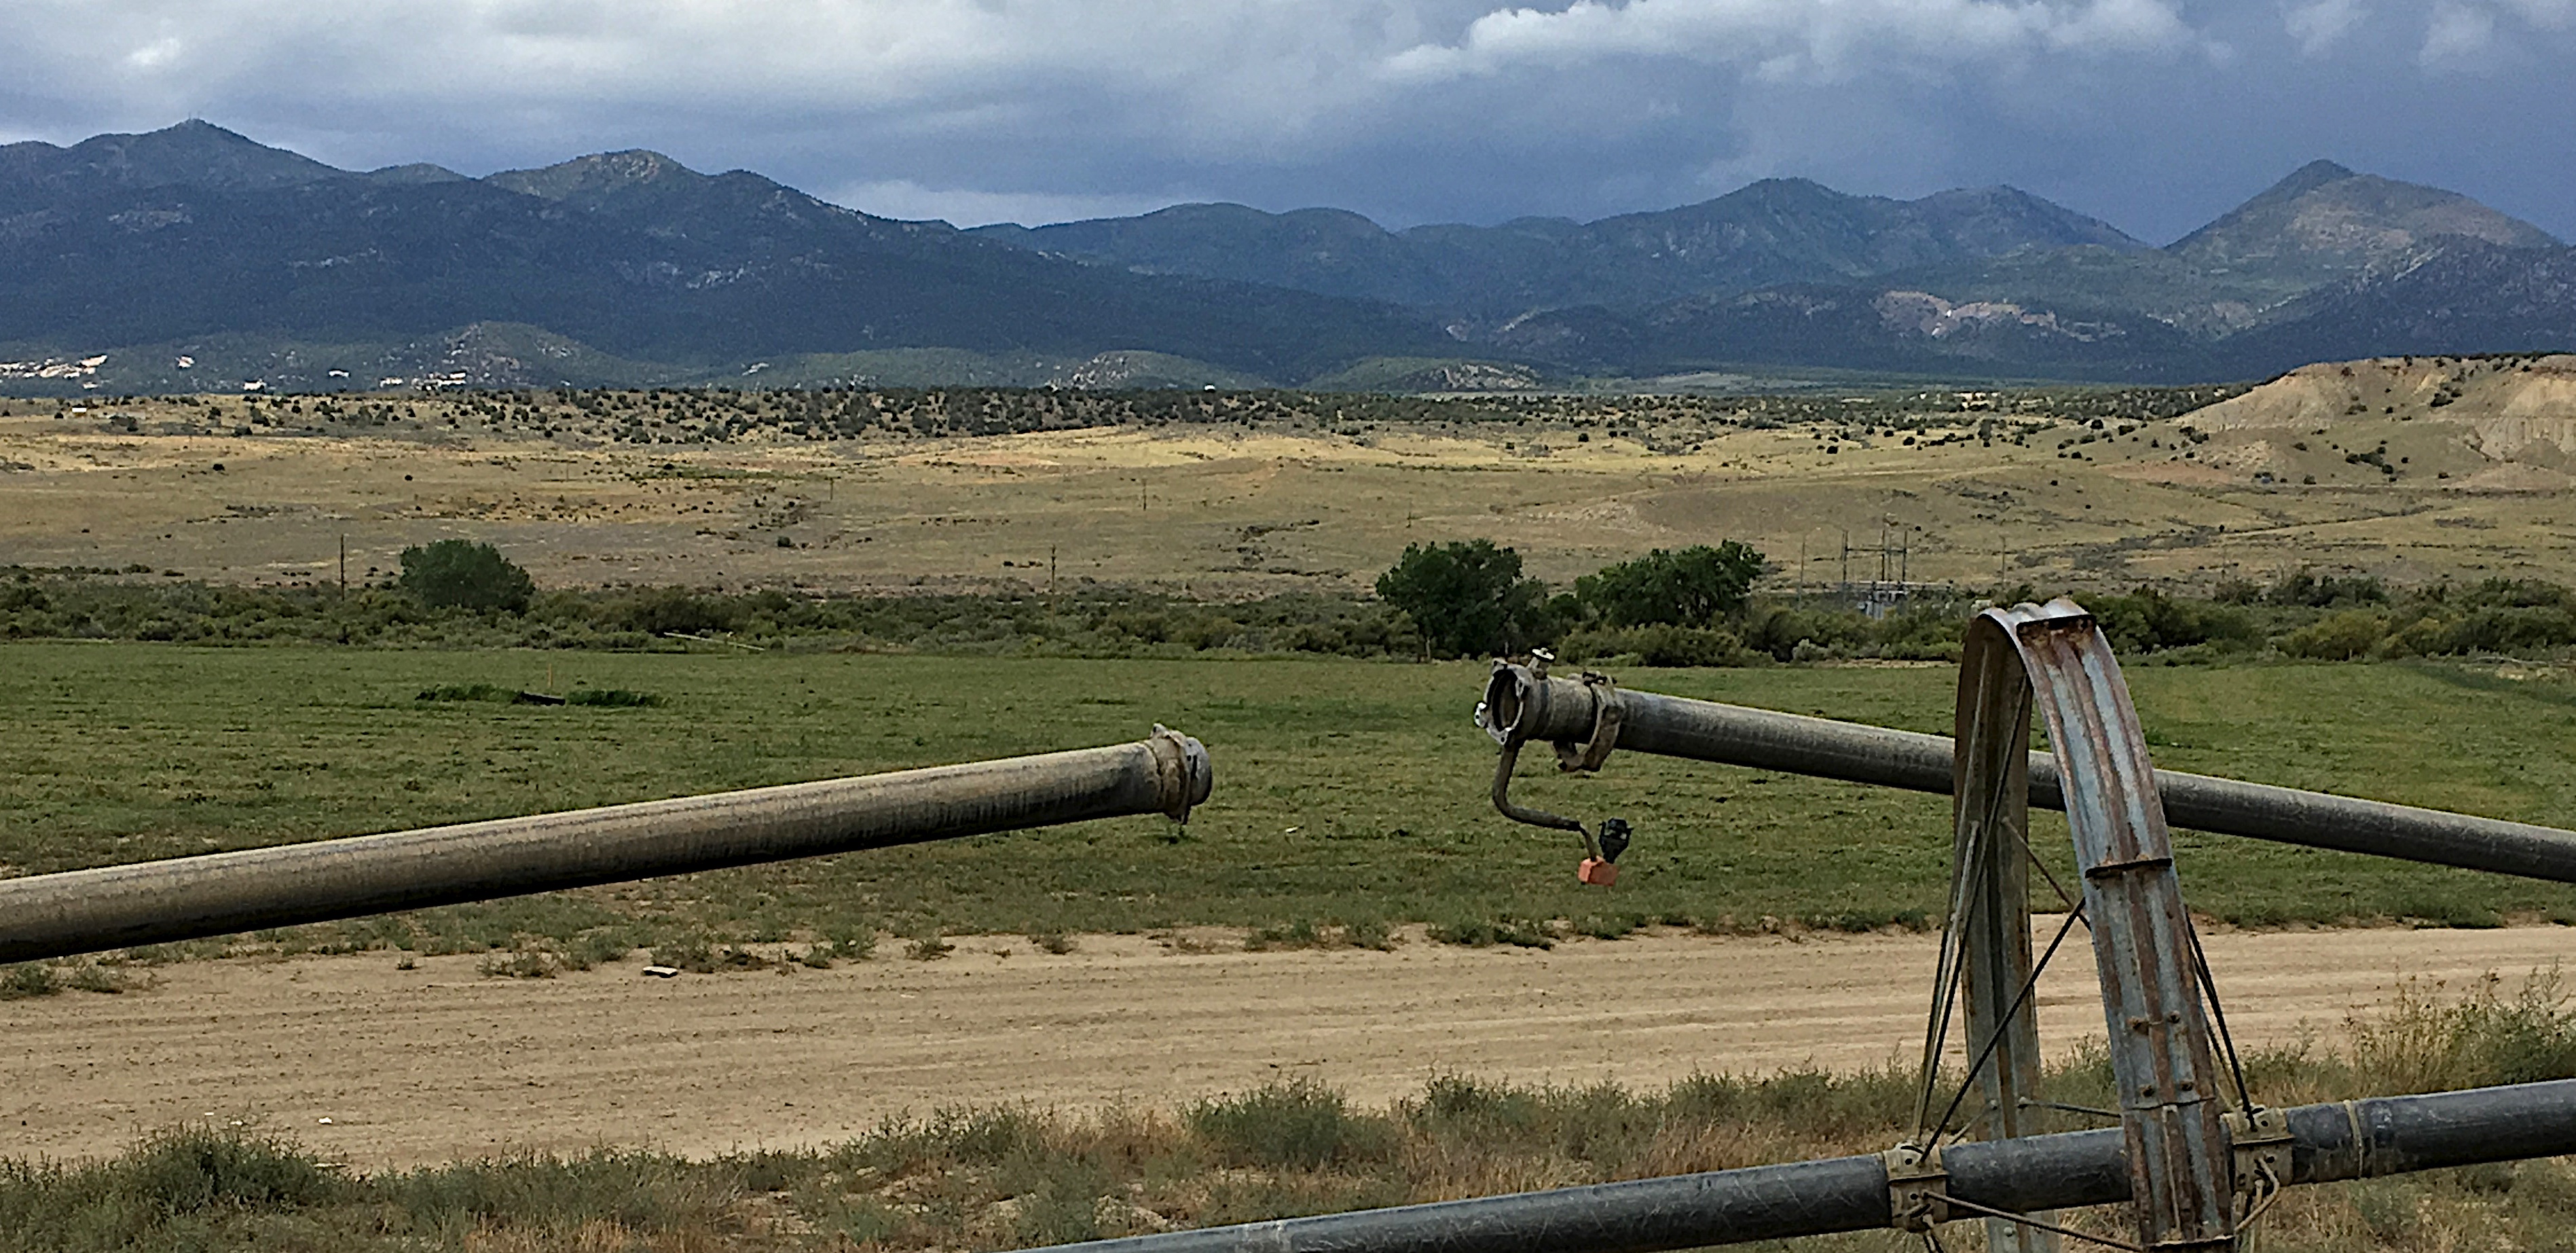
landscape, tree, wilderness, mountain, field, farm, hill, valley, agriculture, plain, rural area, natural environment, geographical feature, mountainous landforms